History of India

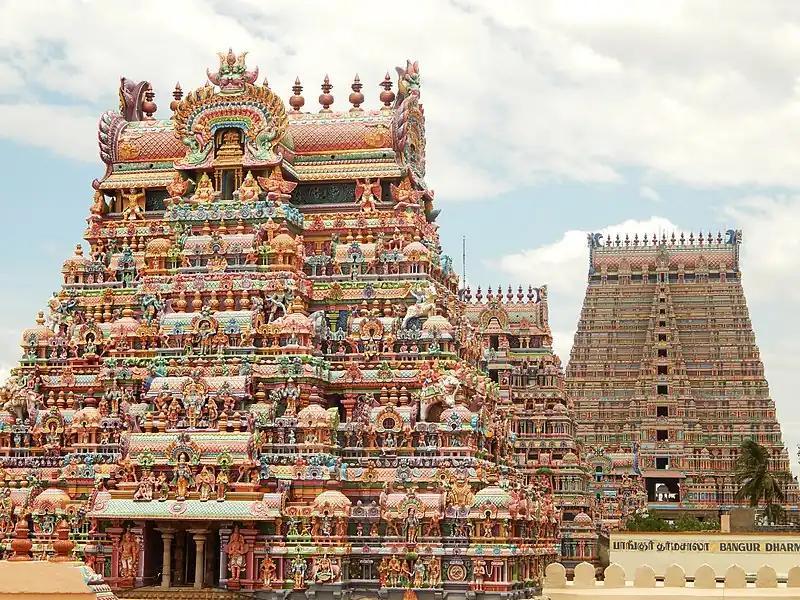
Srirangam Ranganathaswamy Temple is the world's largest functioning Hindu temple present in Tamil Nadu, India

After the downfall of the prior Gupta Empire in the middle of the 6th century, North India reverted to smaller republics and monarchical states. The power vacuum resulted in the rise of the Vardhanas of Thanesar, who began uniting the republics and monarchies from the Punjab to central India. After the death of Harsha's father and brother, representatives of the empire crowned Harsha emperor in April 606 CE, giving him the title of Maharaja. At the peak, his Empire covered much of North and Northwestern India, extended East until Kamarupa, and South until Narmada River; and eventually made Kannauj (in present Uttar Pradesh) his capital, and ruled until 647 CE.